Column of Arcadius

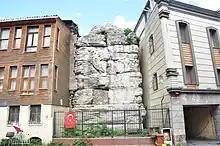
Column of Arcadius in 2022

The socle was around high and of three steps, of which only one remains above ground. A pedestal, nearly tall with cornice and mouldings at the top and bottom, that probably faced the "Mese odos" to the south and whose southern, eastern and western faces were decorated with carved reliefs in four registers. The north side, mostly undecorated and probably facing away from the "Mese", had a doorway which allowed access to the spiral staircase within. The pedestal contained three small rooms, the first of which had a niche in the western wall and was decorated with a cross-in-wreath. The staircase led to a door on the south face of the column's statue's pedestal, giving access to a platform atop the column's capital. The pedestal's four registers of reliefs were carved on its four courses of monolithic masonry. Above the pedestal's cornice was a plinth of two steps, decorated with eagles at its corners holding garlands with "putti" above and reclining river gods below. Above this was a torus carved as an oak wreath bound by a floral filet depicting theatrical masks and mythological hunt scenes involving lions, griffons, and birds. This was the base of the column itself; the surviving portion of the column terminates here; nothing above remains.